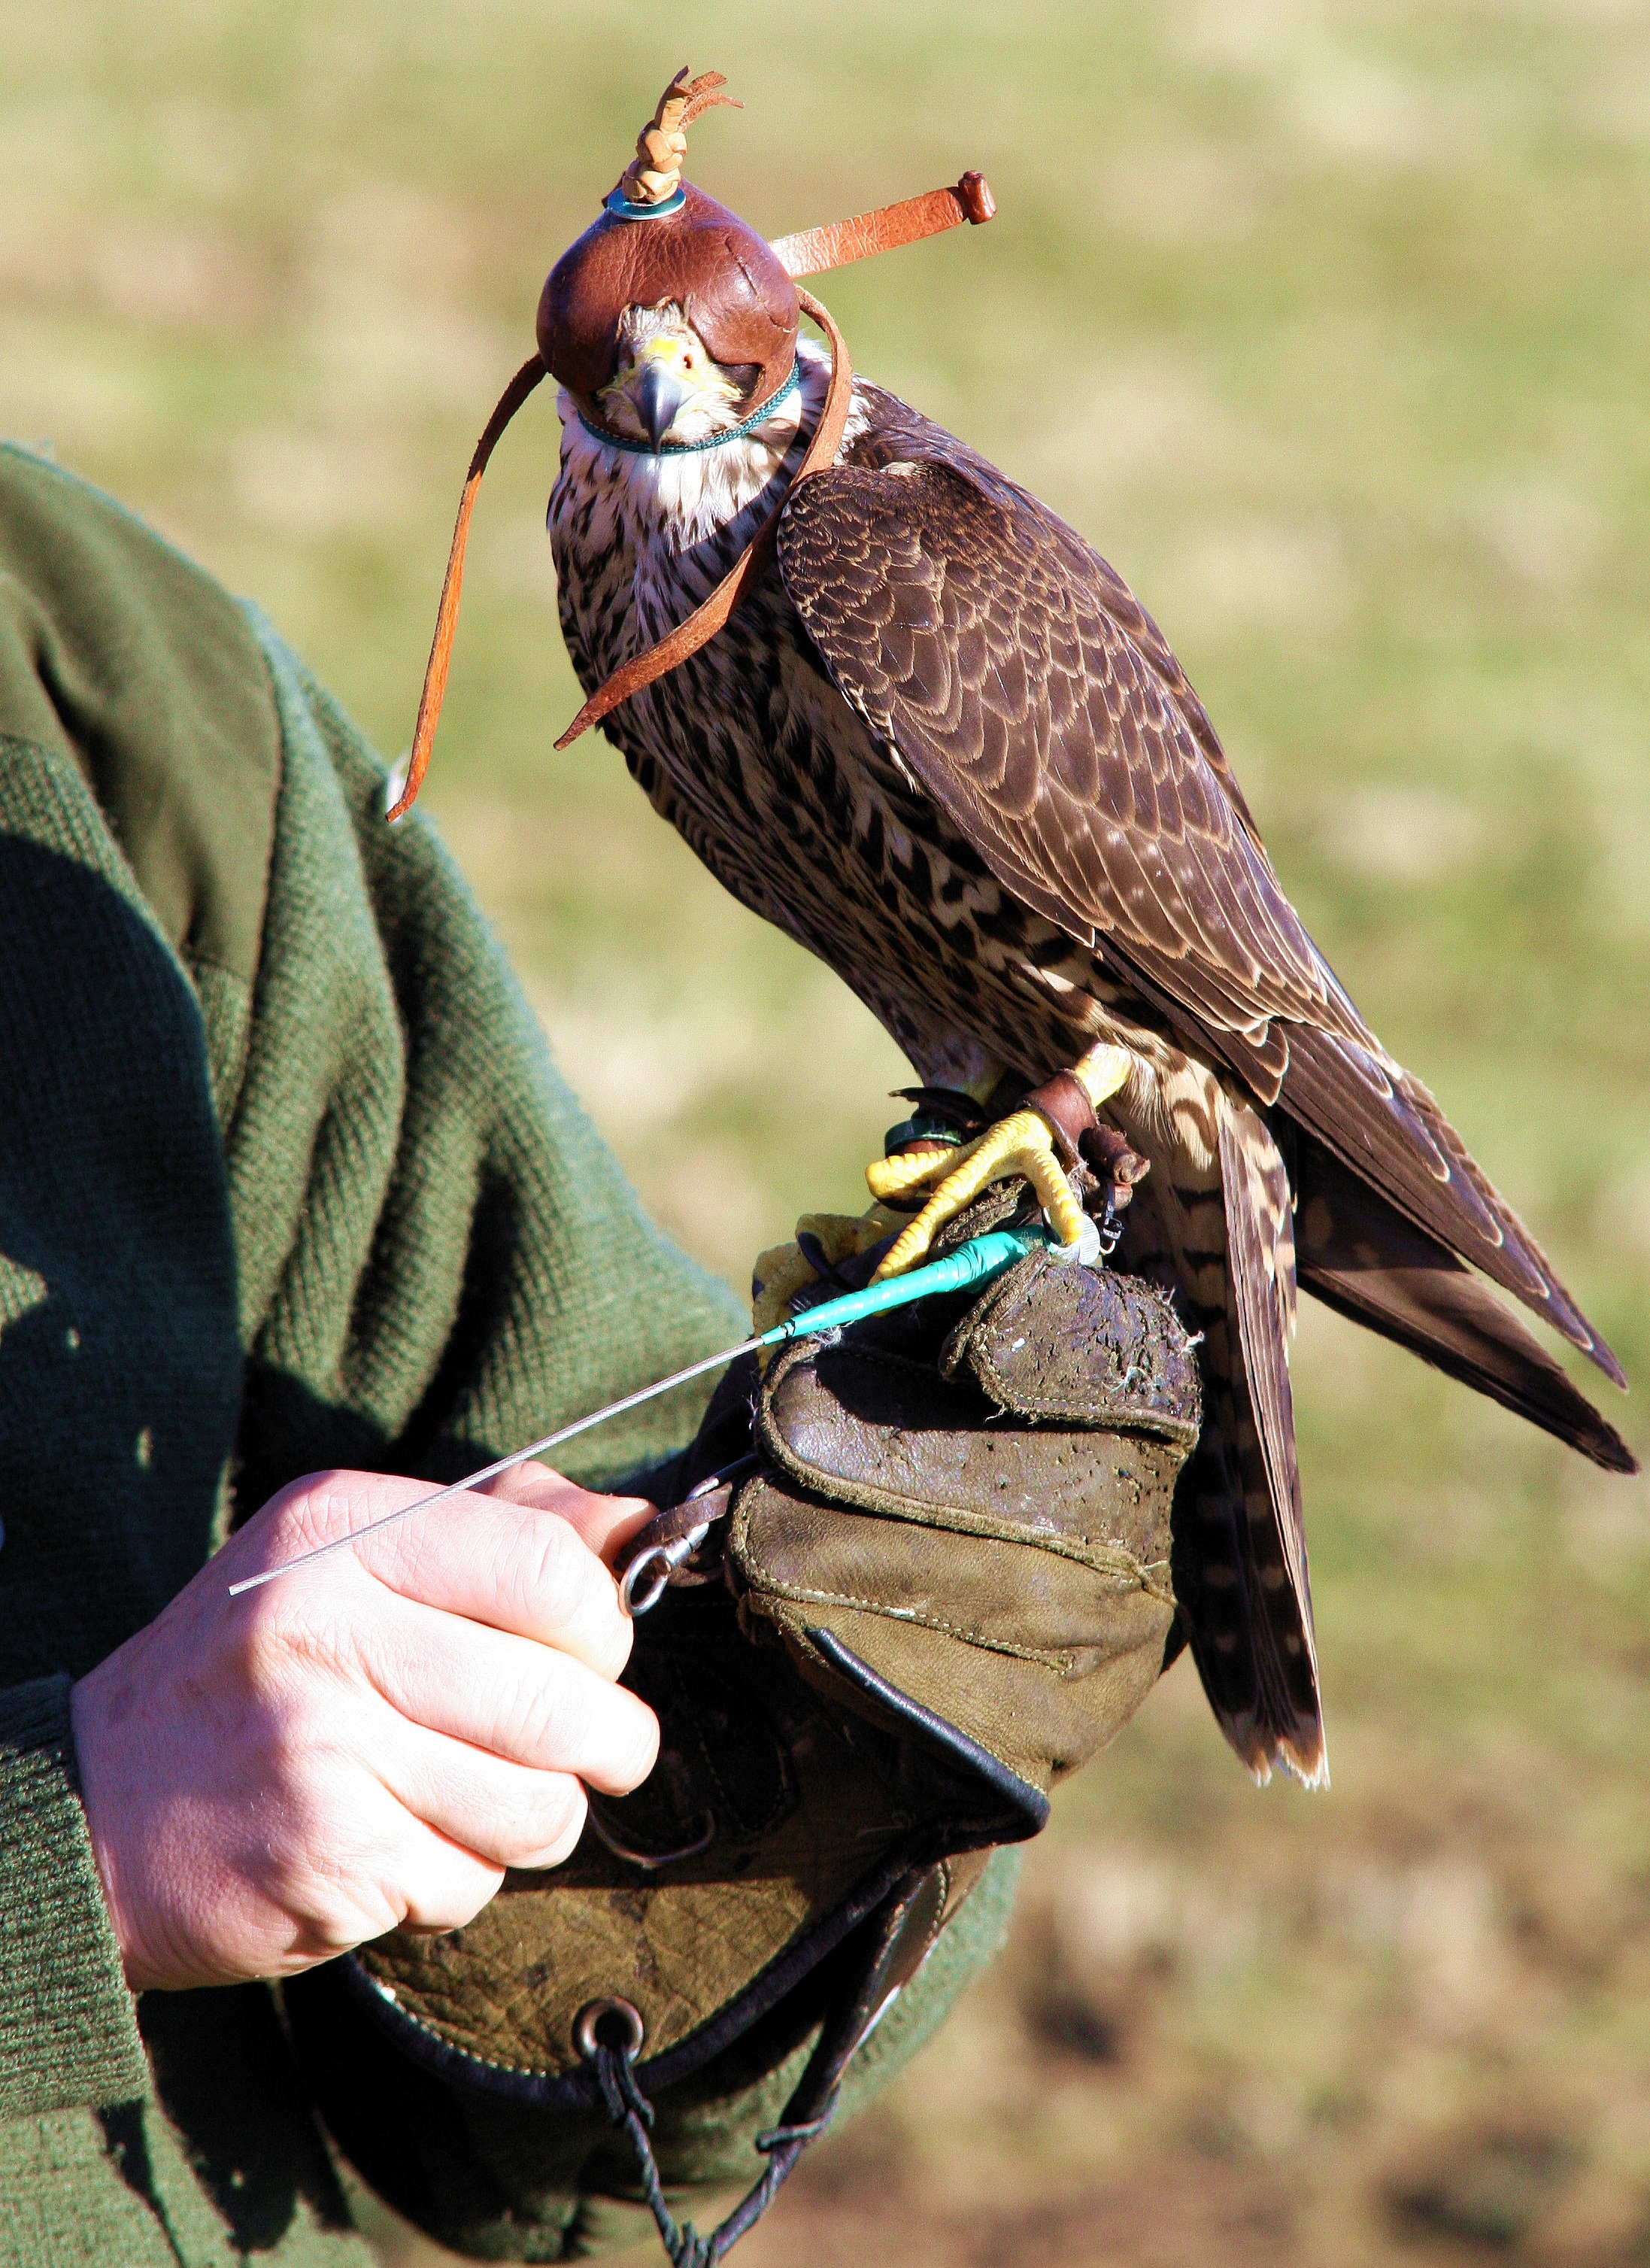
bird, wing, wildlife, beak, fauna, raptor, bird of prey, animals, vertebrate, falcon, falconry, perching bird